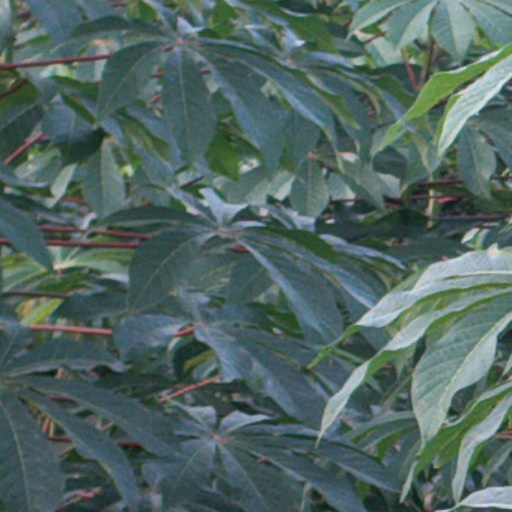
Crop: cassava